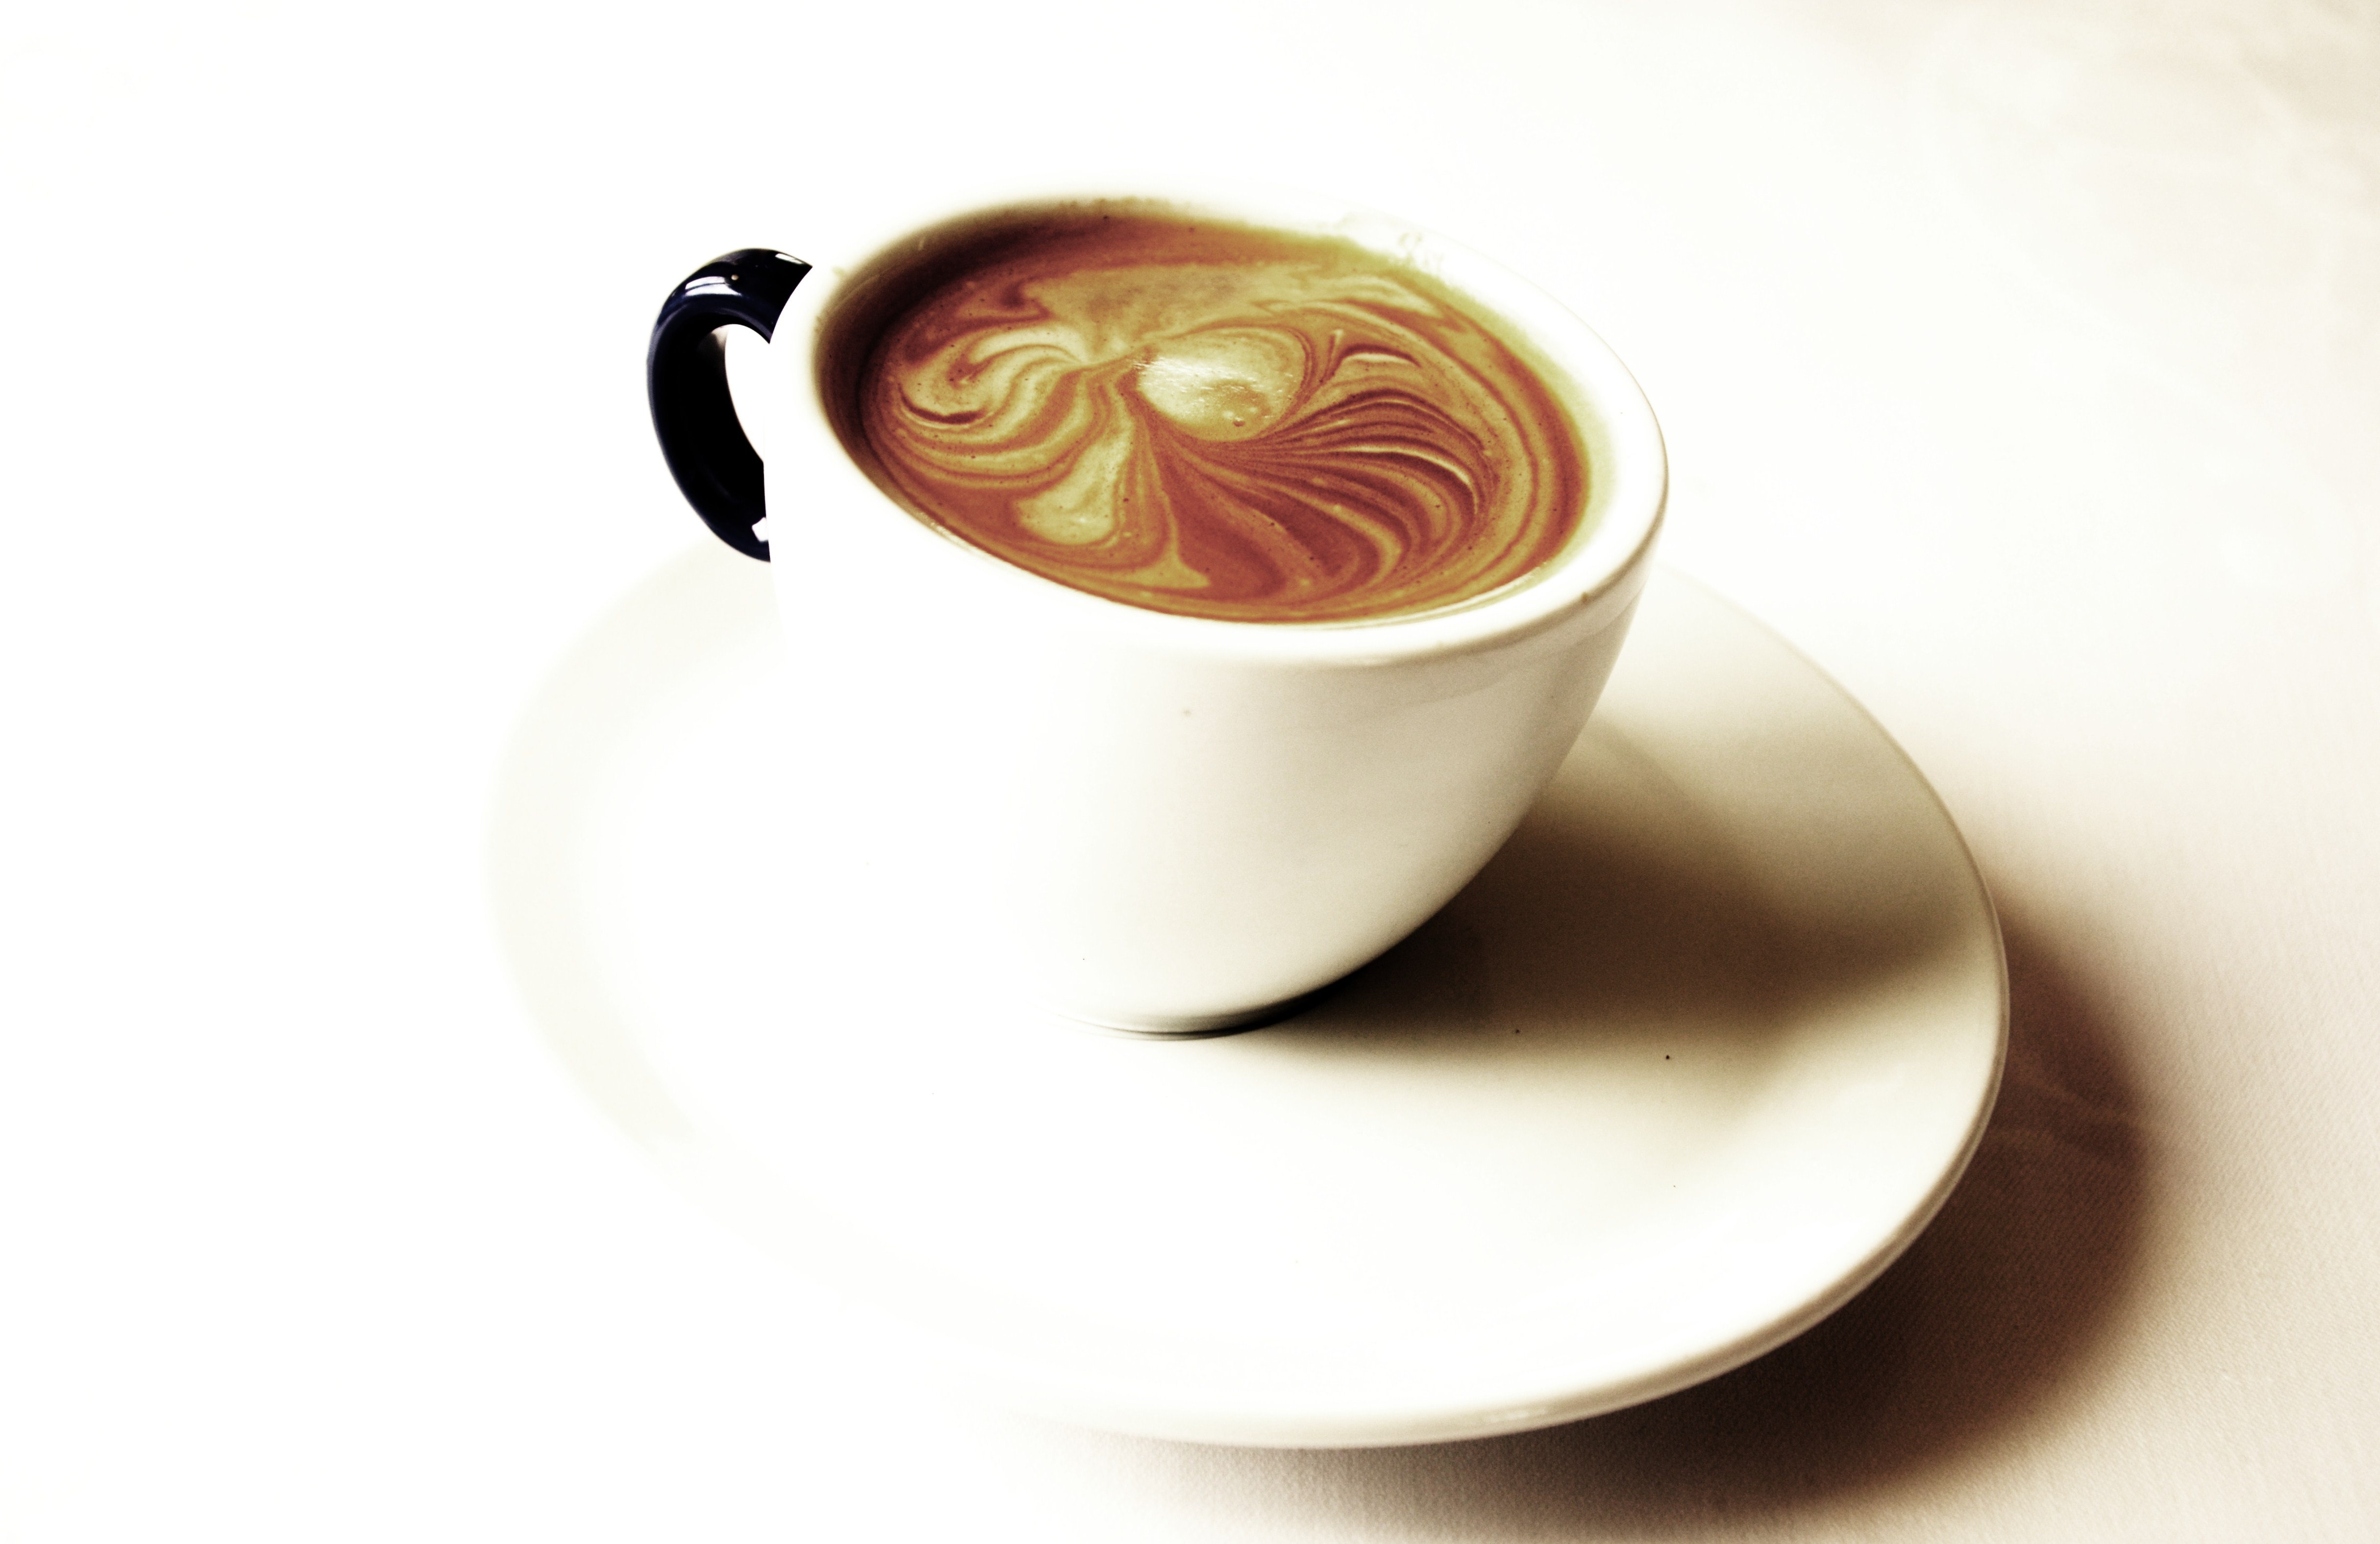
cafe, coffee, cup, cappuccino, saucer, drink, breakfast, espresso, eat, coffee cup, caffeine, roasting, beans, beverages, roasted, coffee beans, milchschaum, ristretto, drinkware